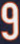
Number: 9